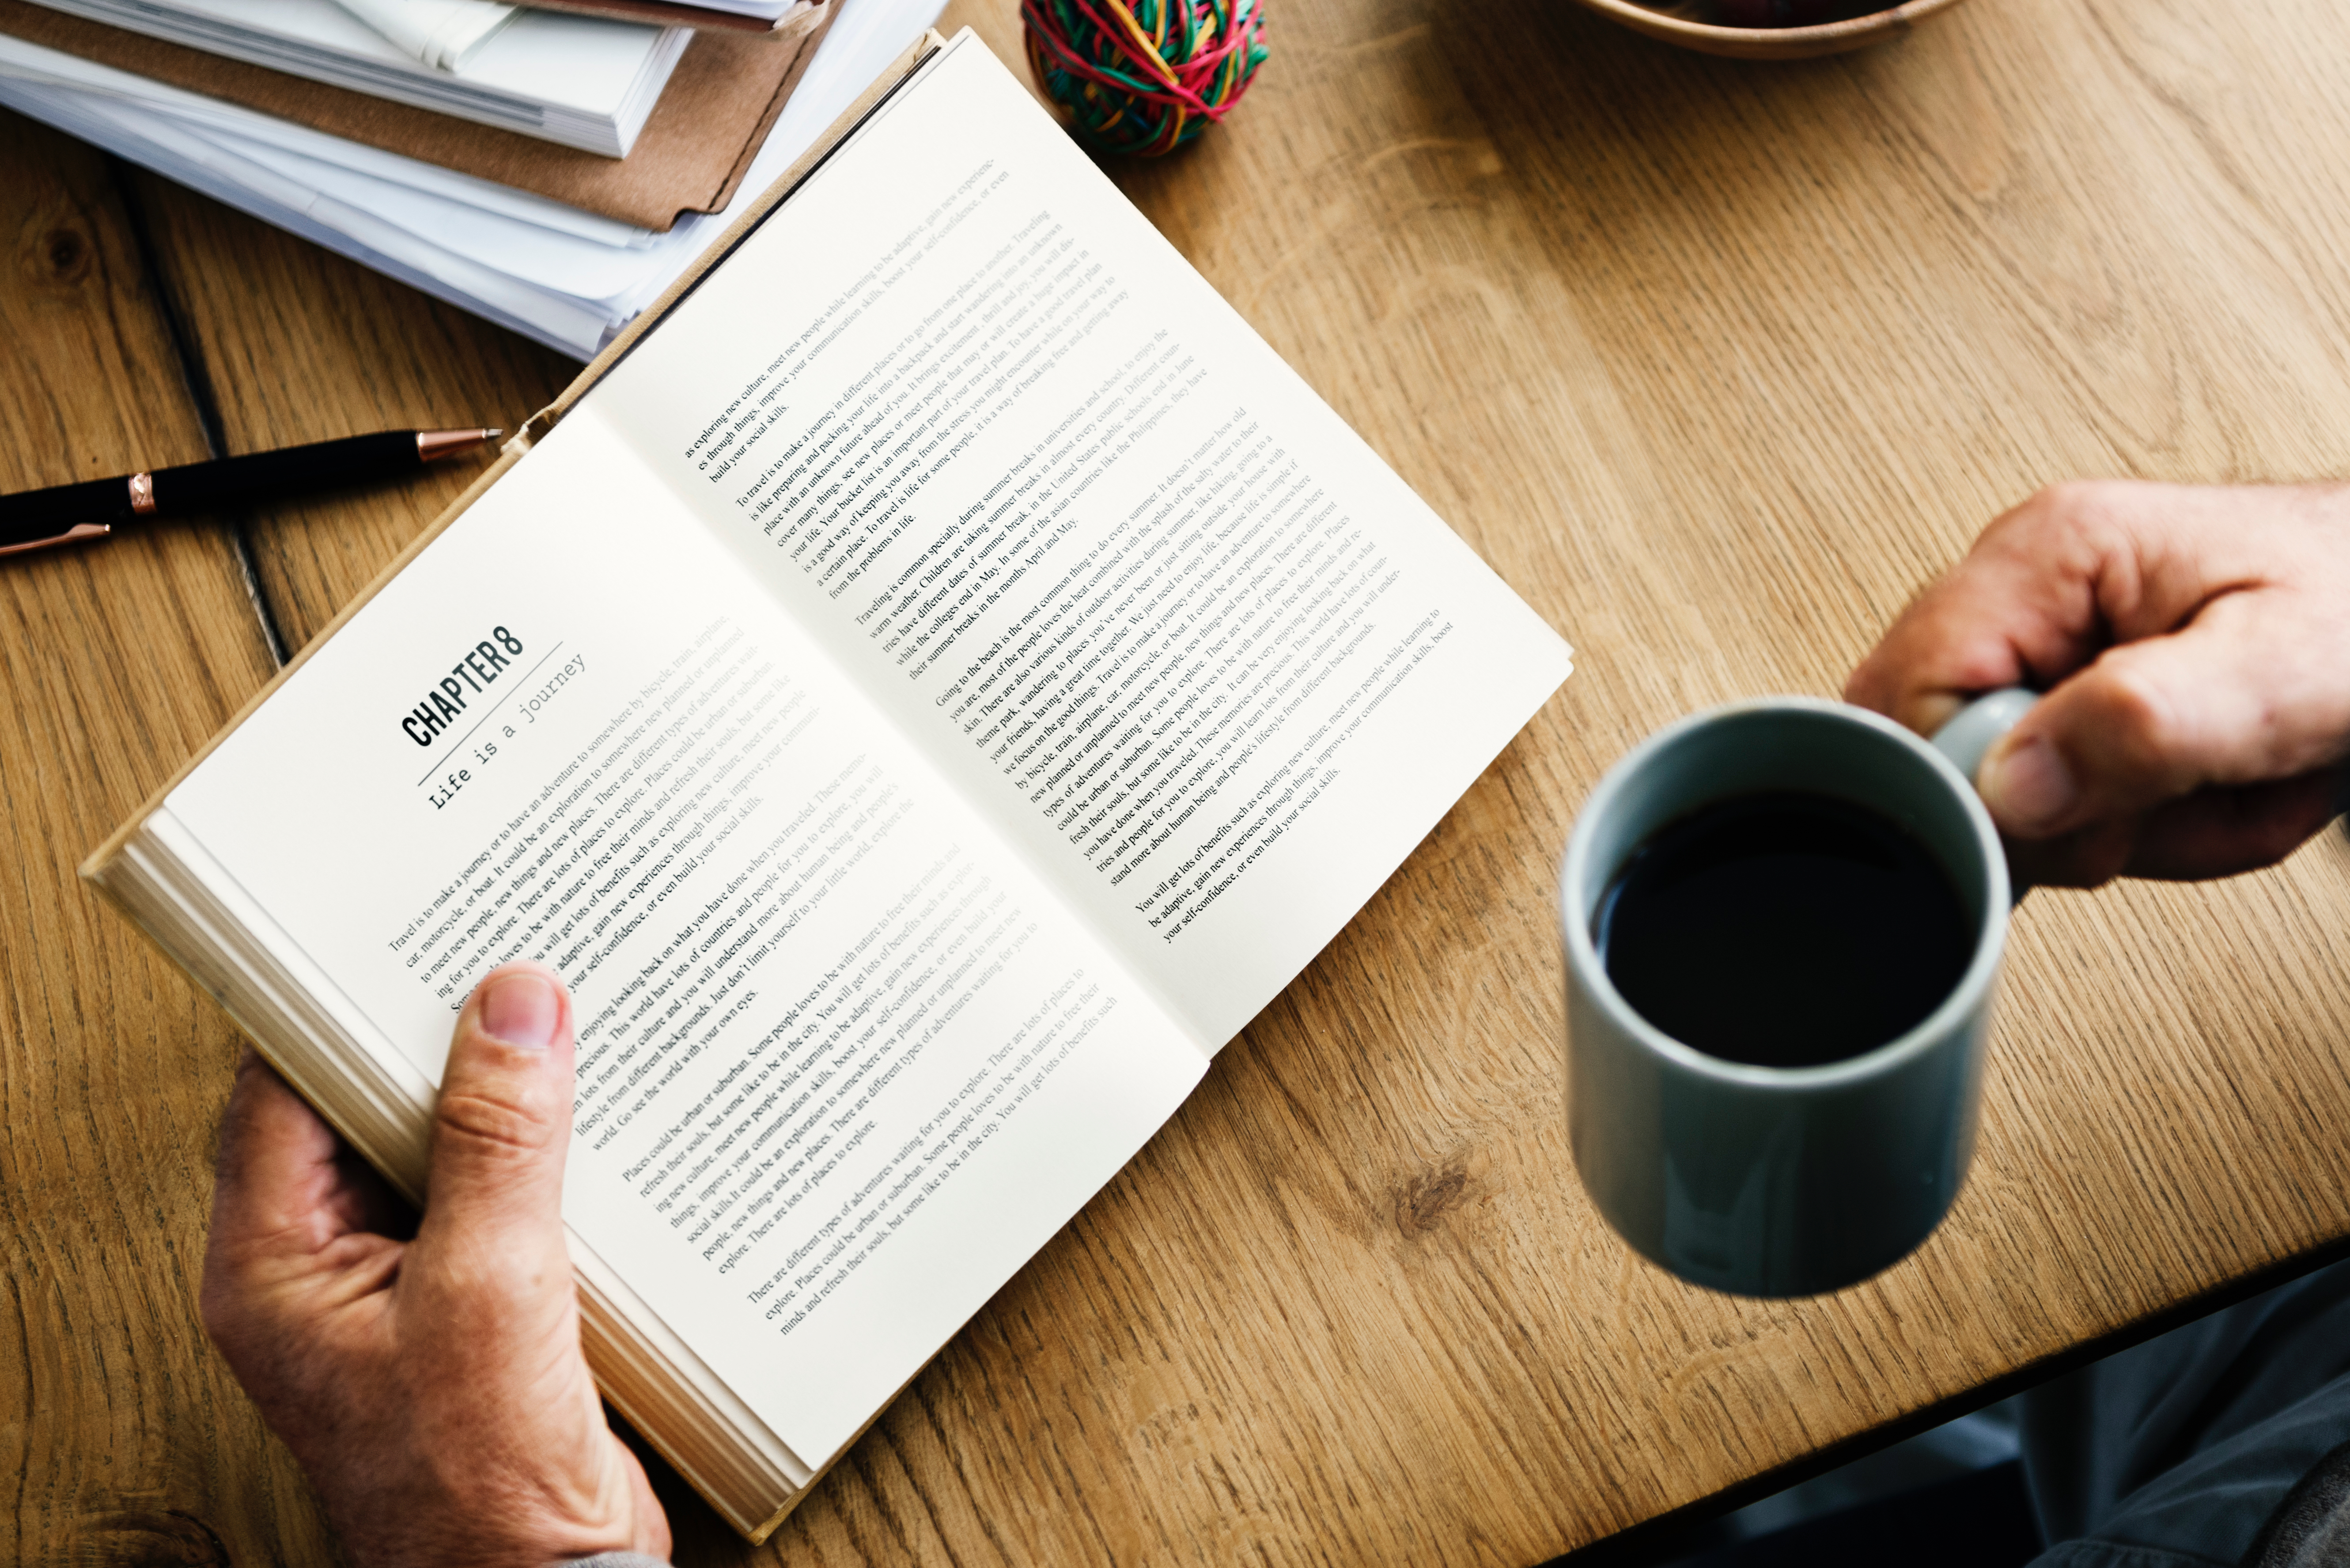
writing, hand, brand, design, document